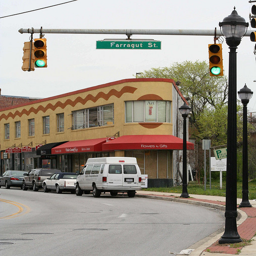
A street sign and a traffic signal hanging from a pole.
A traffic light hanging over a street next to a tall building.
Cars parked on the side of the road just past a traffic signal.
Cars parked on the street in front of a brown and red building.
A street sign above a road full of cars.